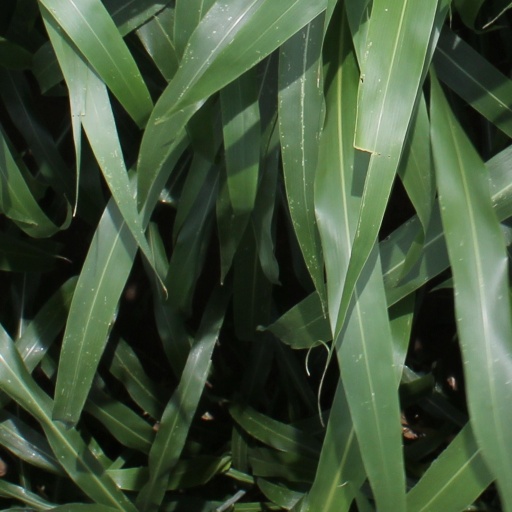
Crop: sorghum